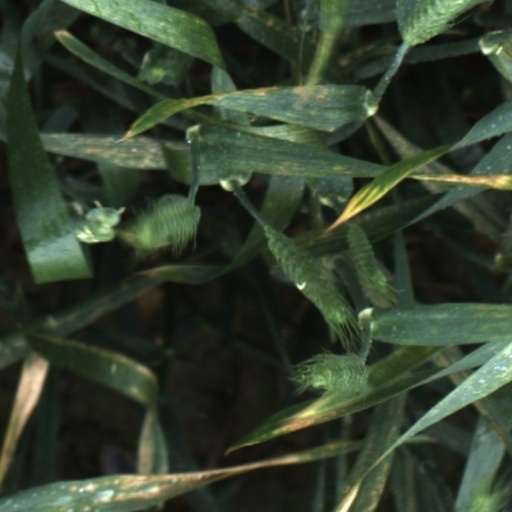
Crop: wheat